Tamang Selo

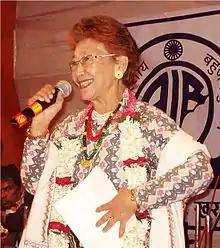
Hira Devi Waiba- Pioneer of Tamang Selo and Nepali Folk songs.

Tamang Selo (Nepali: तामाङ सेलो) is a genre of Nepali folk song sung by the Tamang people of Nepal and is widely popular among the Nepali-speaking community in Nepal, in India, and around the world. It is usually accompanied by the Tamang instruments: Damphu, Madal and Tungna. A Selo could be very catchy and lively or slow and melodious and is usually sung to express love, sorrow and stories of day to day life.